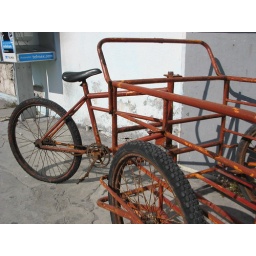
instead of a trailer, they steered from the bar in front. usually there was a wooden box lining the frame.